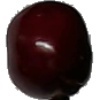
Label: Cherry 1